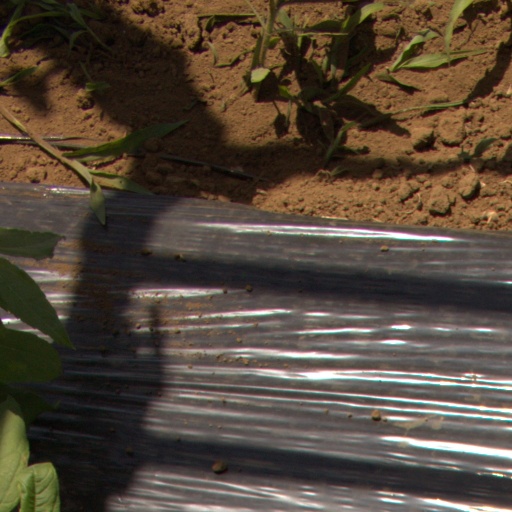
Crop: Jerusalem artichoke